Roads in Azerbaijan

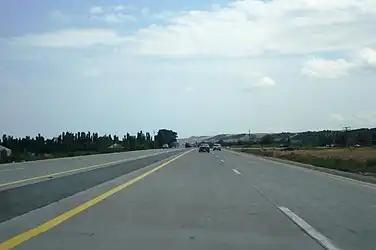

The most important class of highways is motorways. They are designated with the letter "M".